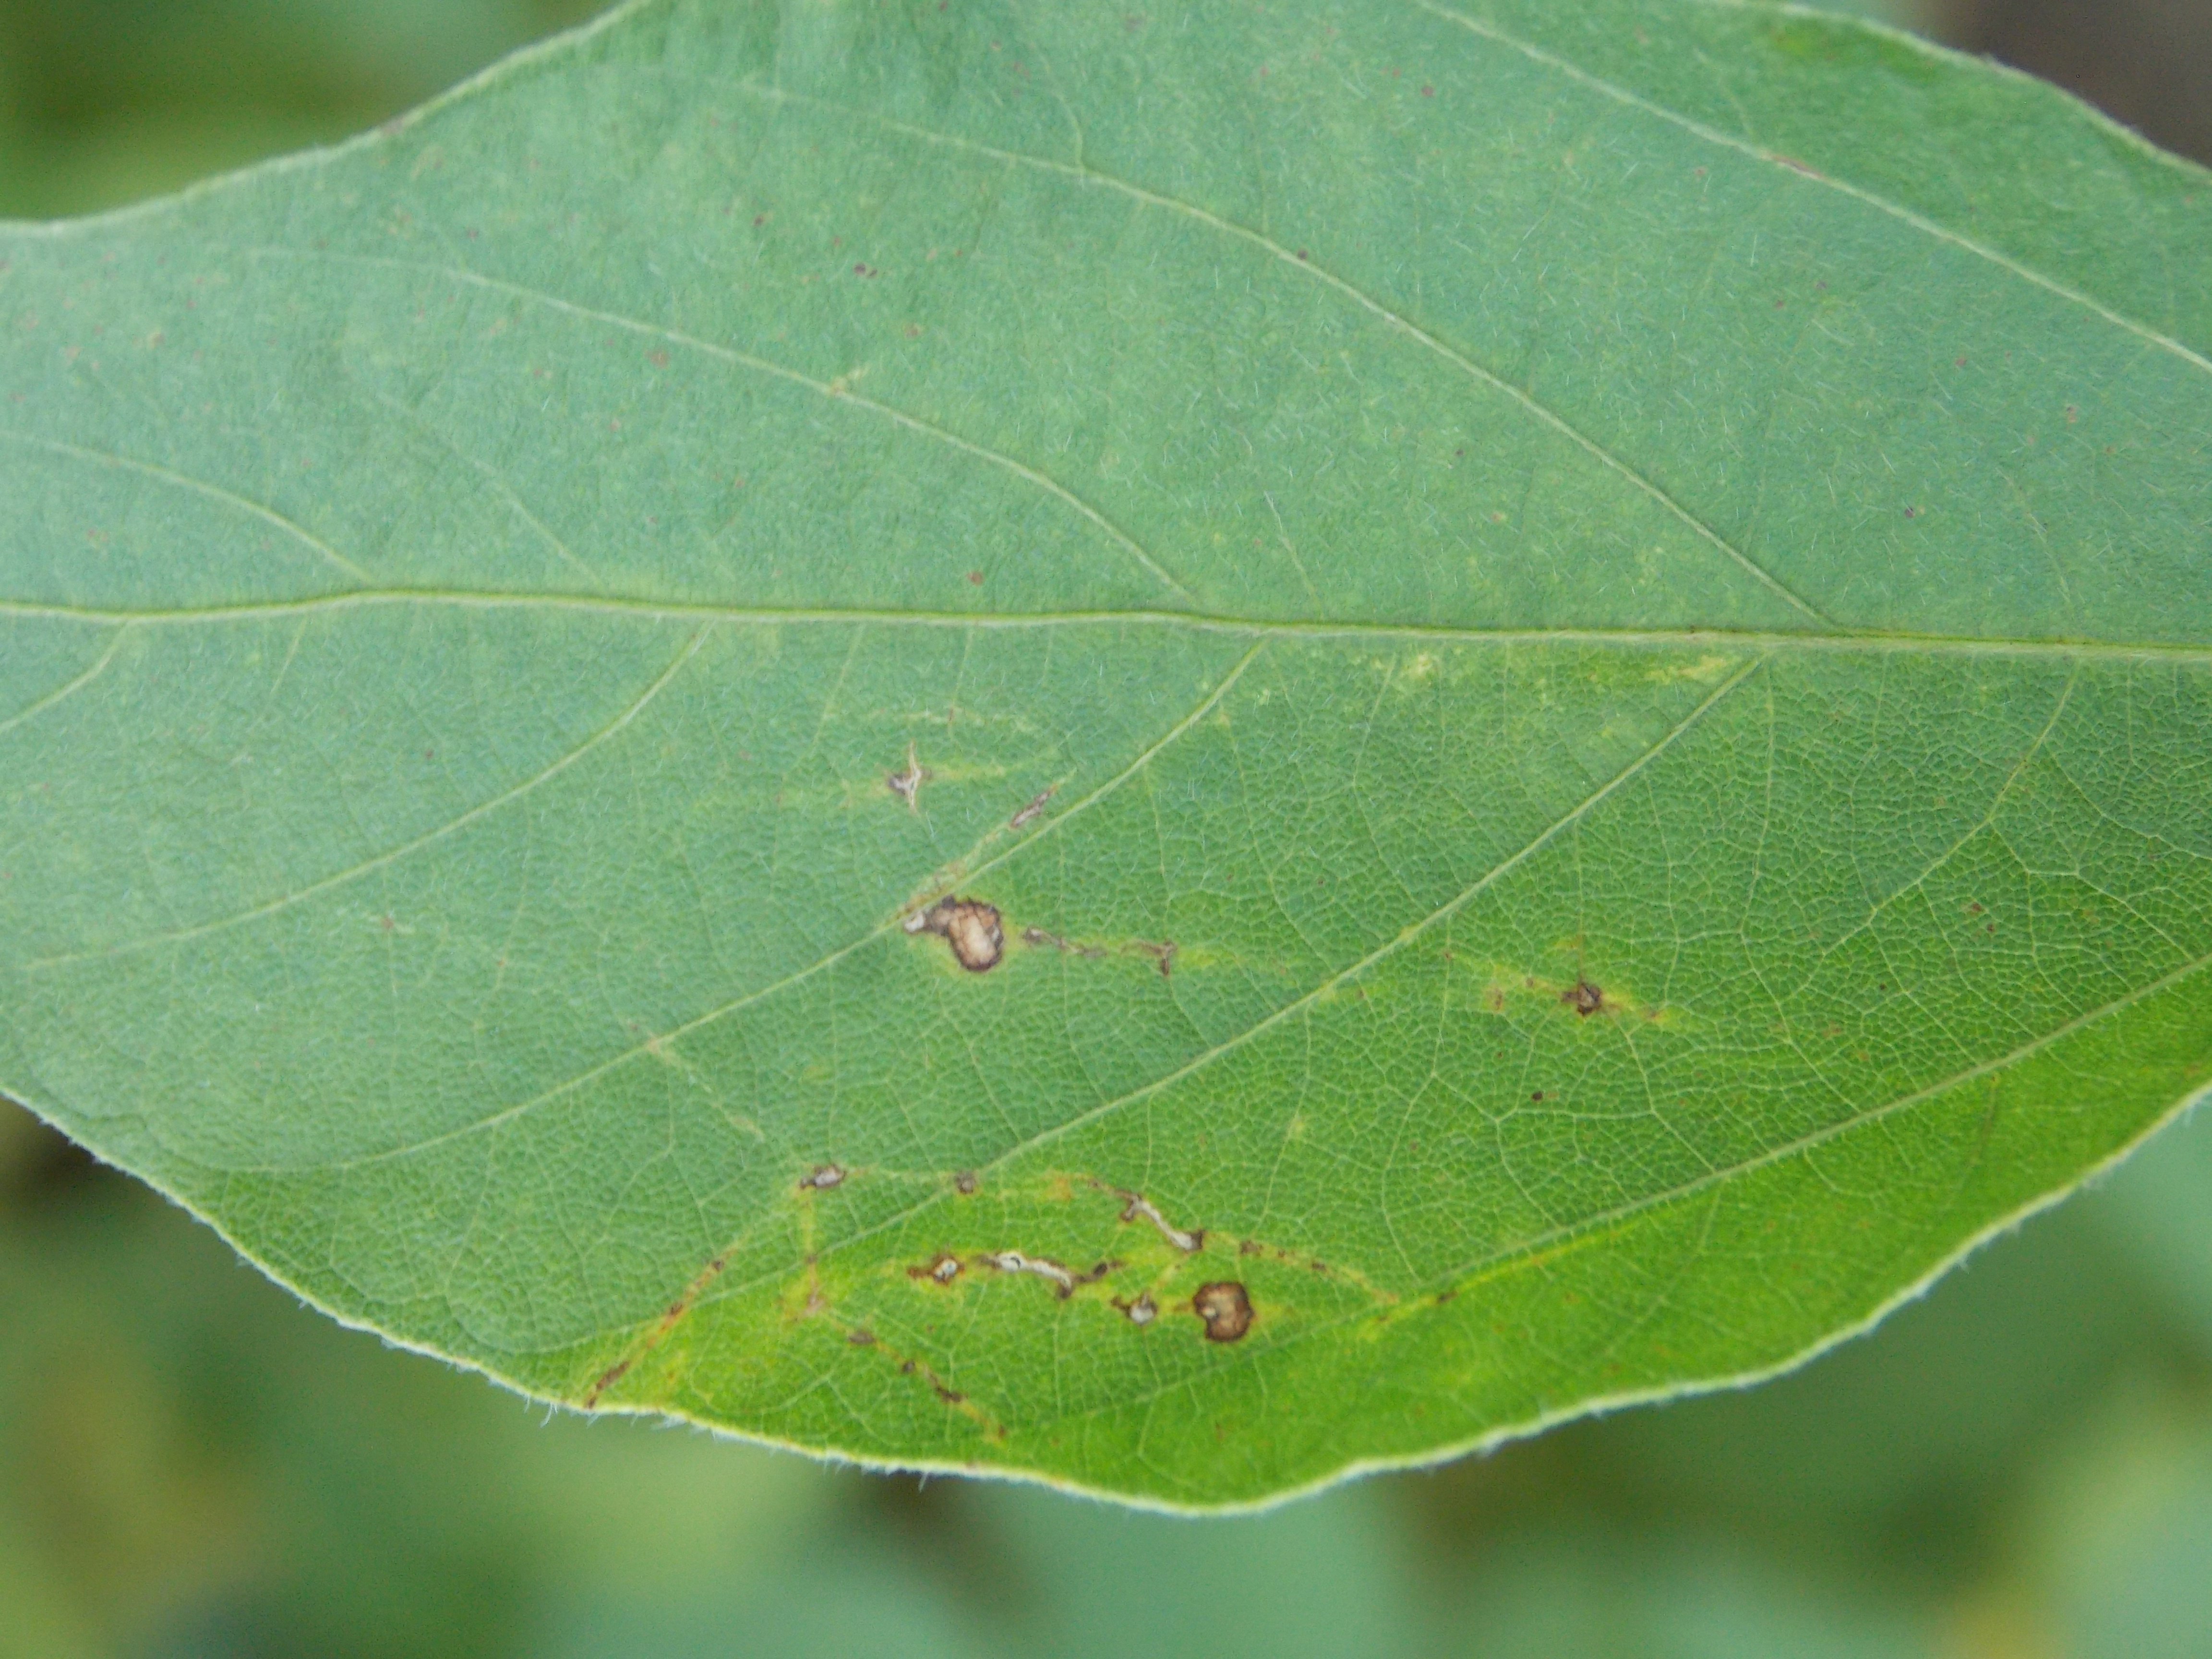
Label: Disease